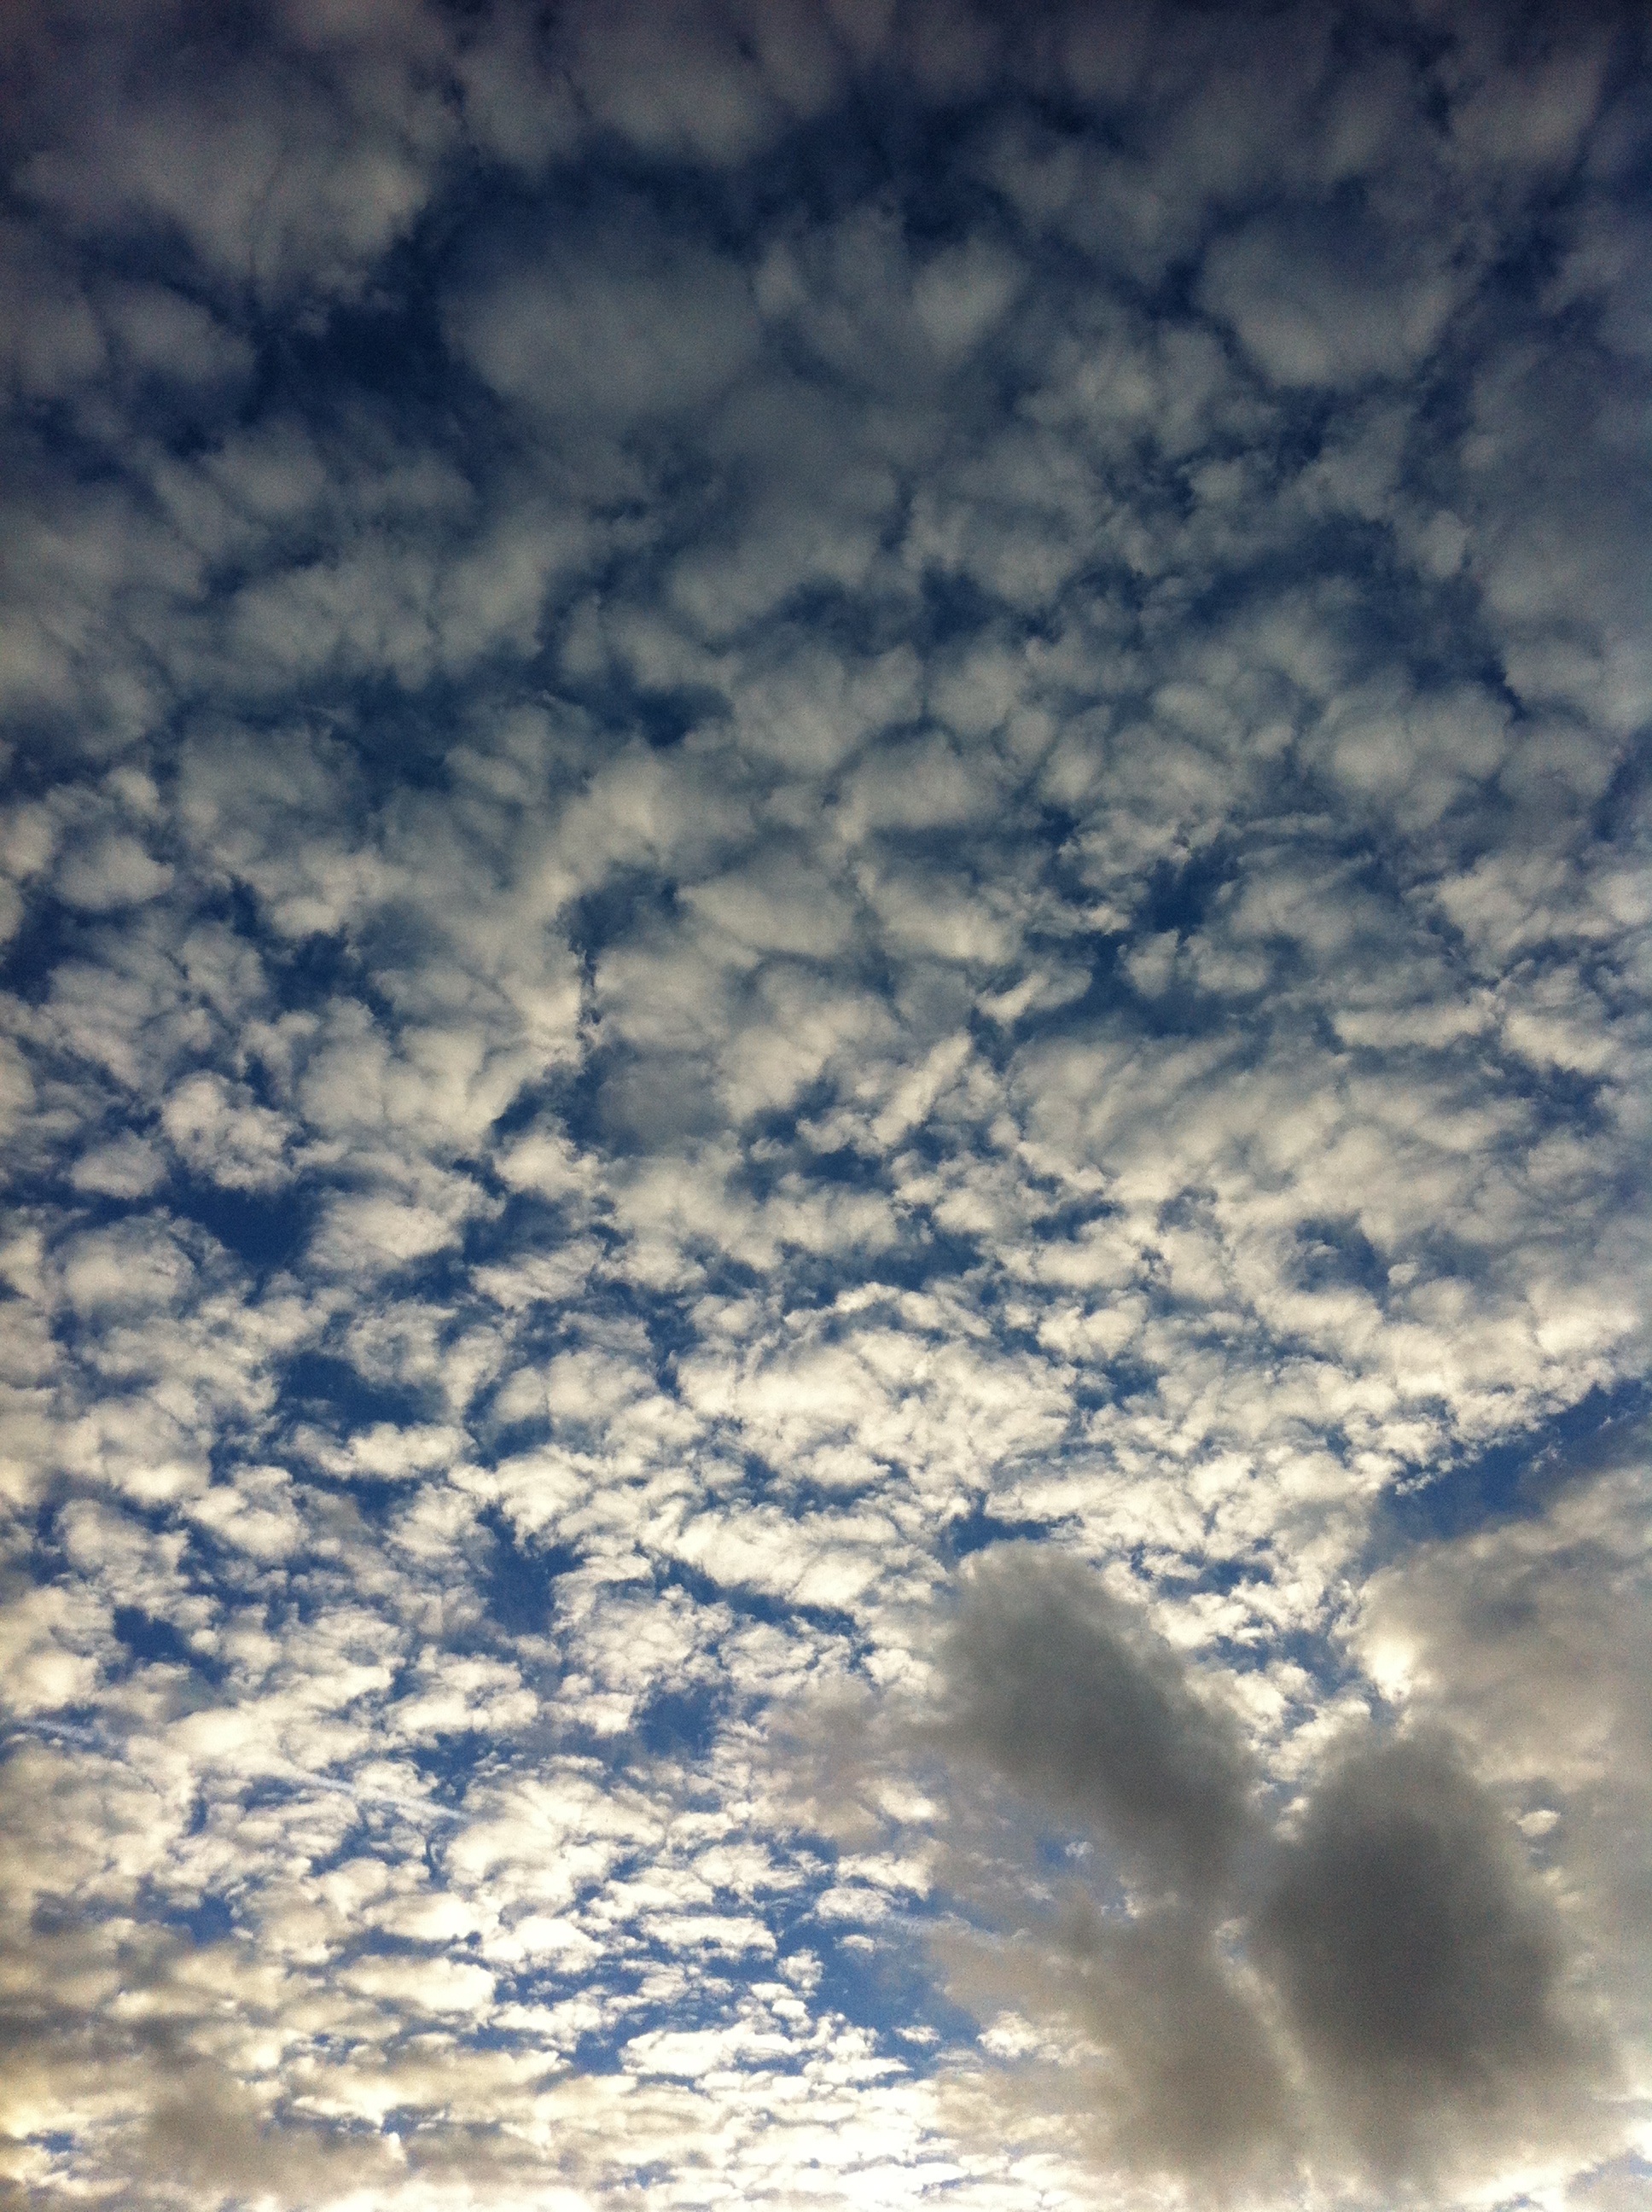
horizon, cloud, sky, sun, sunset, sunlight, atmosphere, heaven, cumulus, blue sky, clouds, meteorological phenomenon, atmosphere of earth